Emmanuel Letouzé

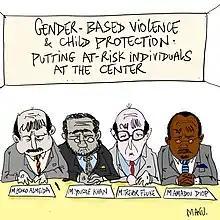
Cartoon by Manu

In 2011, he took part in the response to the first attack against "Charlie Hebdo"'s offices, and contributed cartoons to the campaign for marriage equality in France. In January 2015, in the wake of the 2015 "Charlie Hebdo" shooting, he published a tribute to "Charlie Hebdo" cartoonists titled "They Killed My Idols" in the Nib, and in February 2015, he participated in a debate organized by PEN America, the French Institute Alliance Française (FIAF), and the National Coalition Against Censorship (NCAC) on "After Charlie: What's next for art, satire, and censorship?" at FIAF with Art Spiegleman, Molly Crabapple and Francoise Mouly.